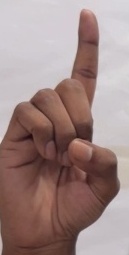
ASL sign: D